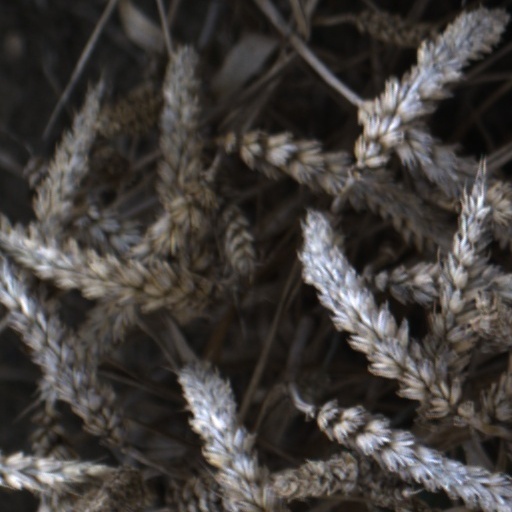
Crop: wheat